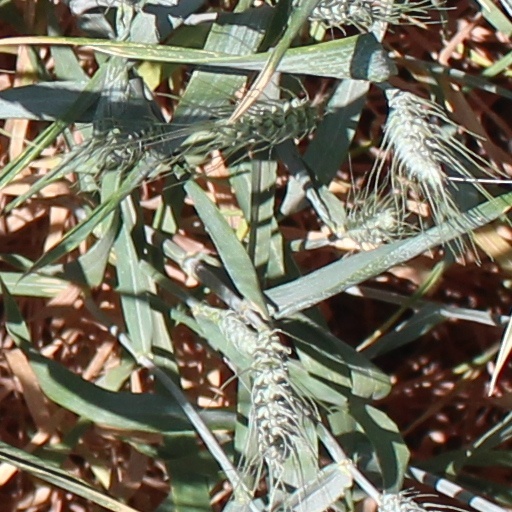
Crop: wheat